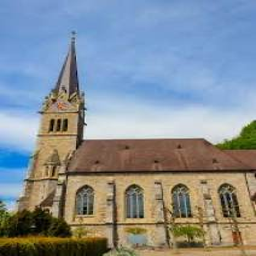
Kathedrale St. Florin